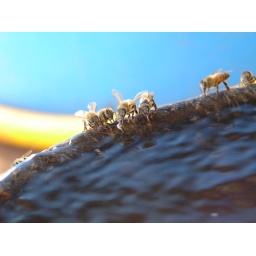
bees that are living in our barn getting a drink of water